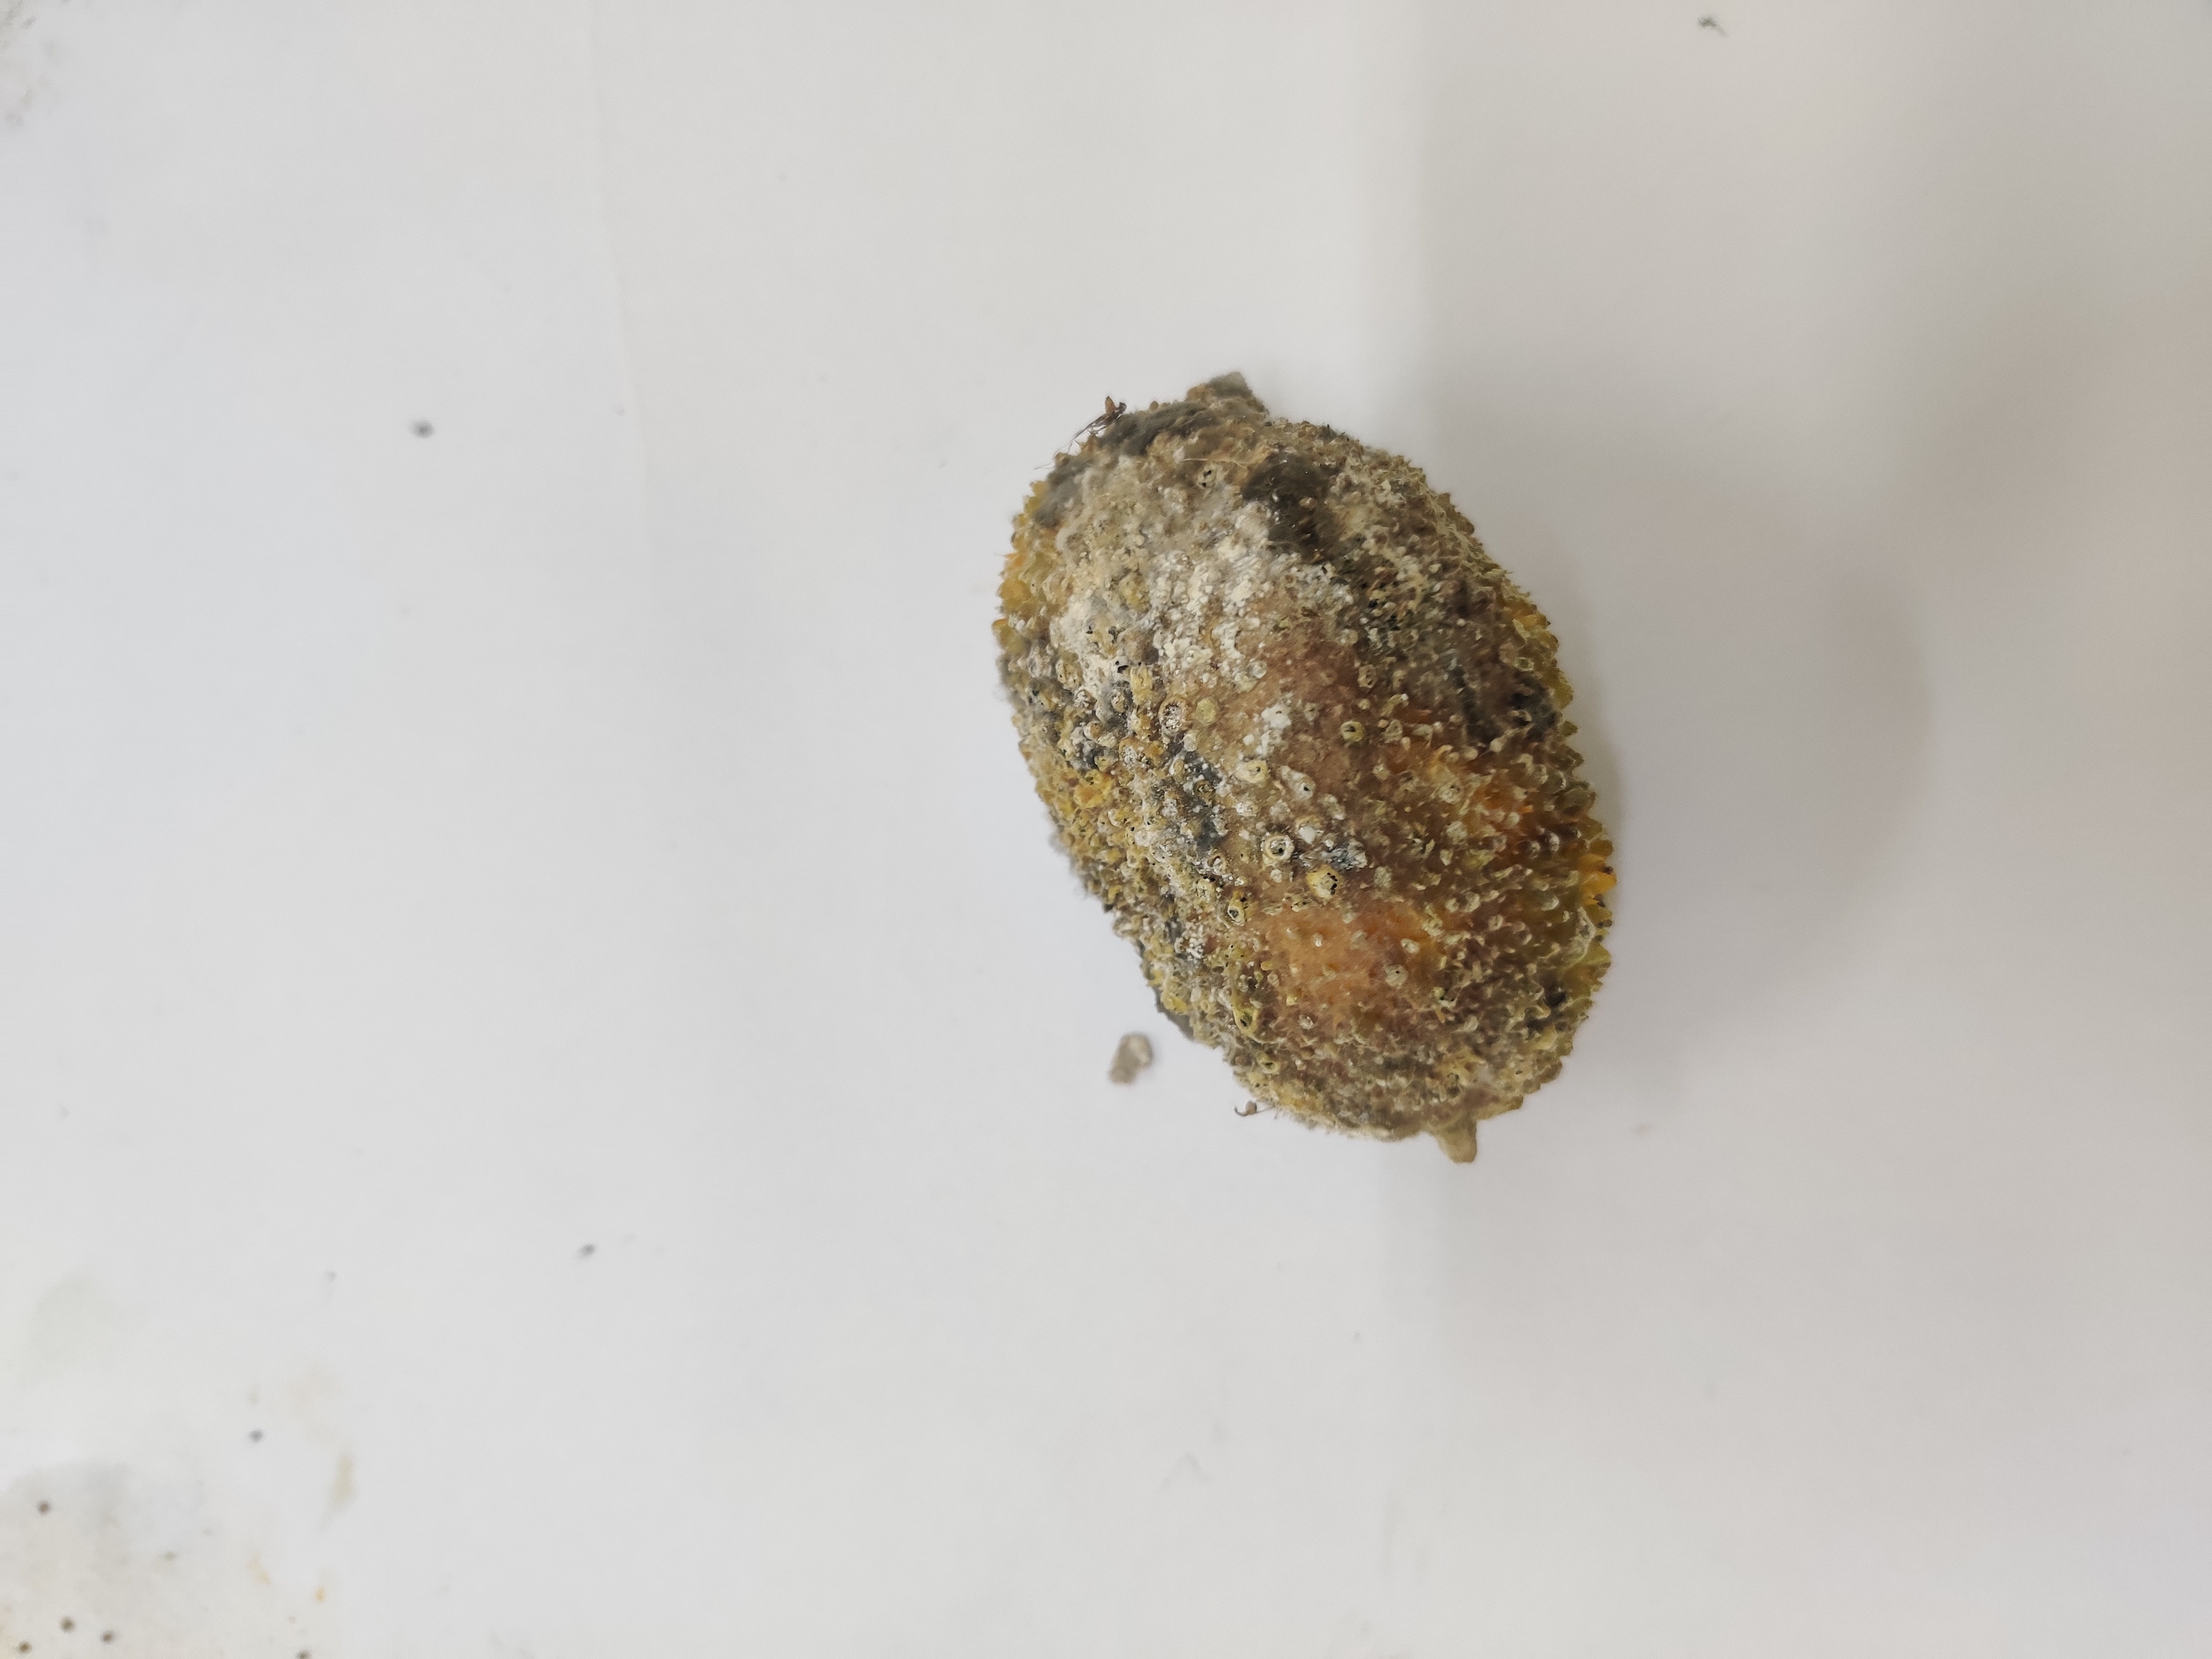
Crop: Spiny Gourd
Condition: Damaged